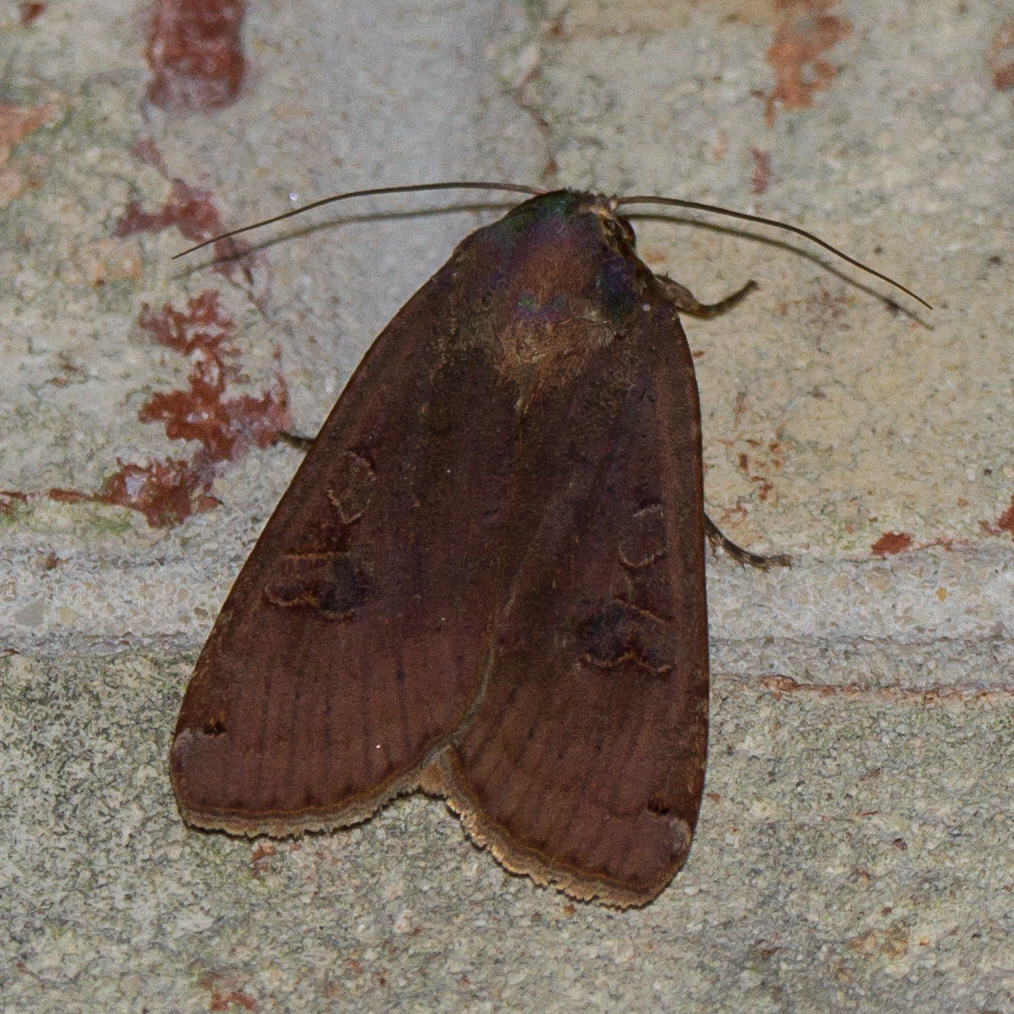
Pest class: cutworms